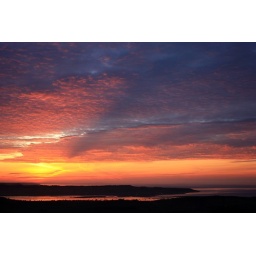
Just before sunrise. Absolutely love the orange reflection off the sea and also the clouds splitting in half going toward the sunrise!